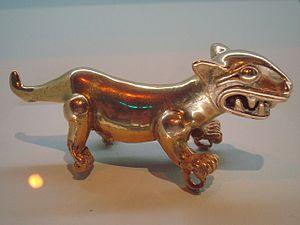
Le musée de l'Or précolombien est un musée archéologique situé à San José, installé dans trois étages en sous-sol, sous la Plaza de la Cultura, et géré par la Banque centrale du Costa Rica. Il est considéré comme l’un des trois plus importants musées d’Amérique latine consacrés aux objets précolombiens en or.